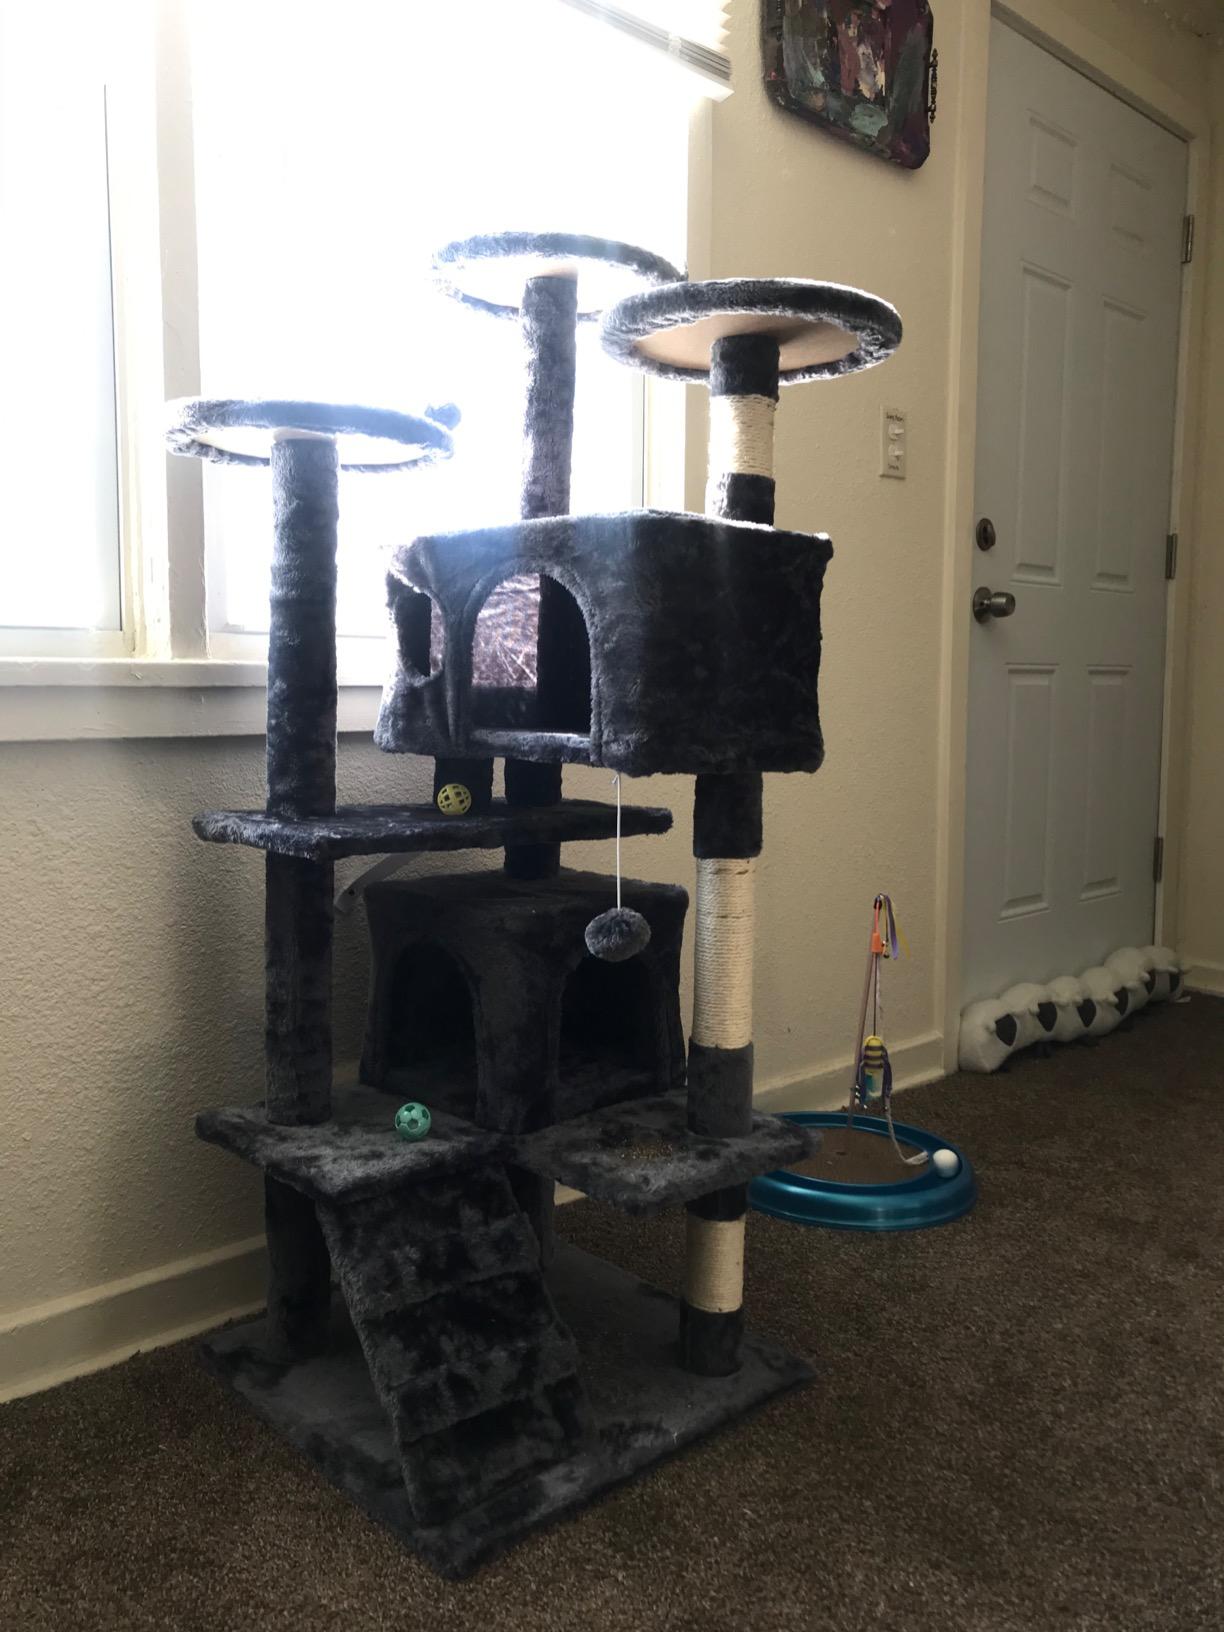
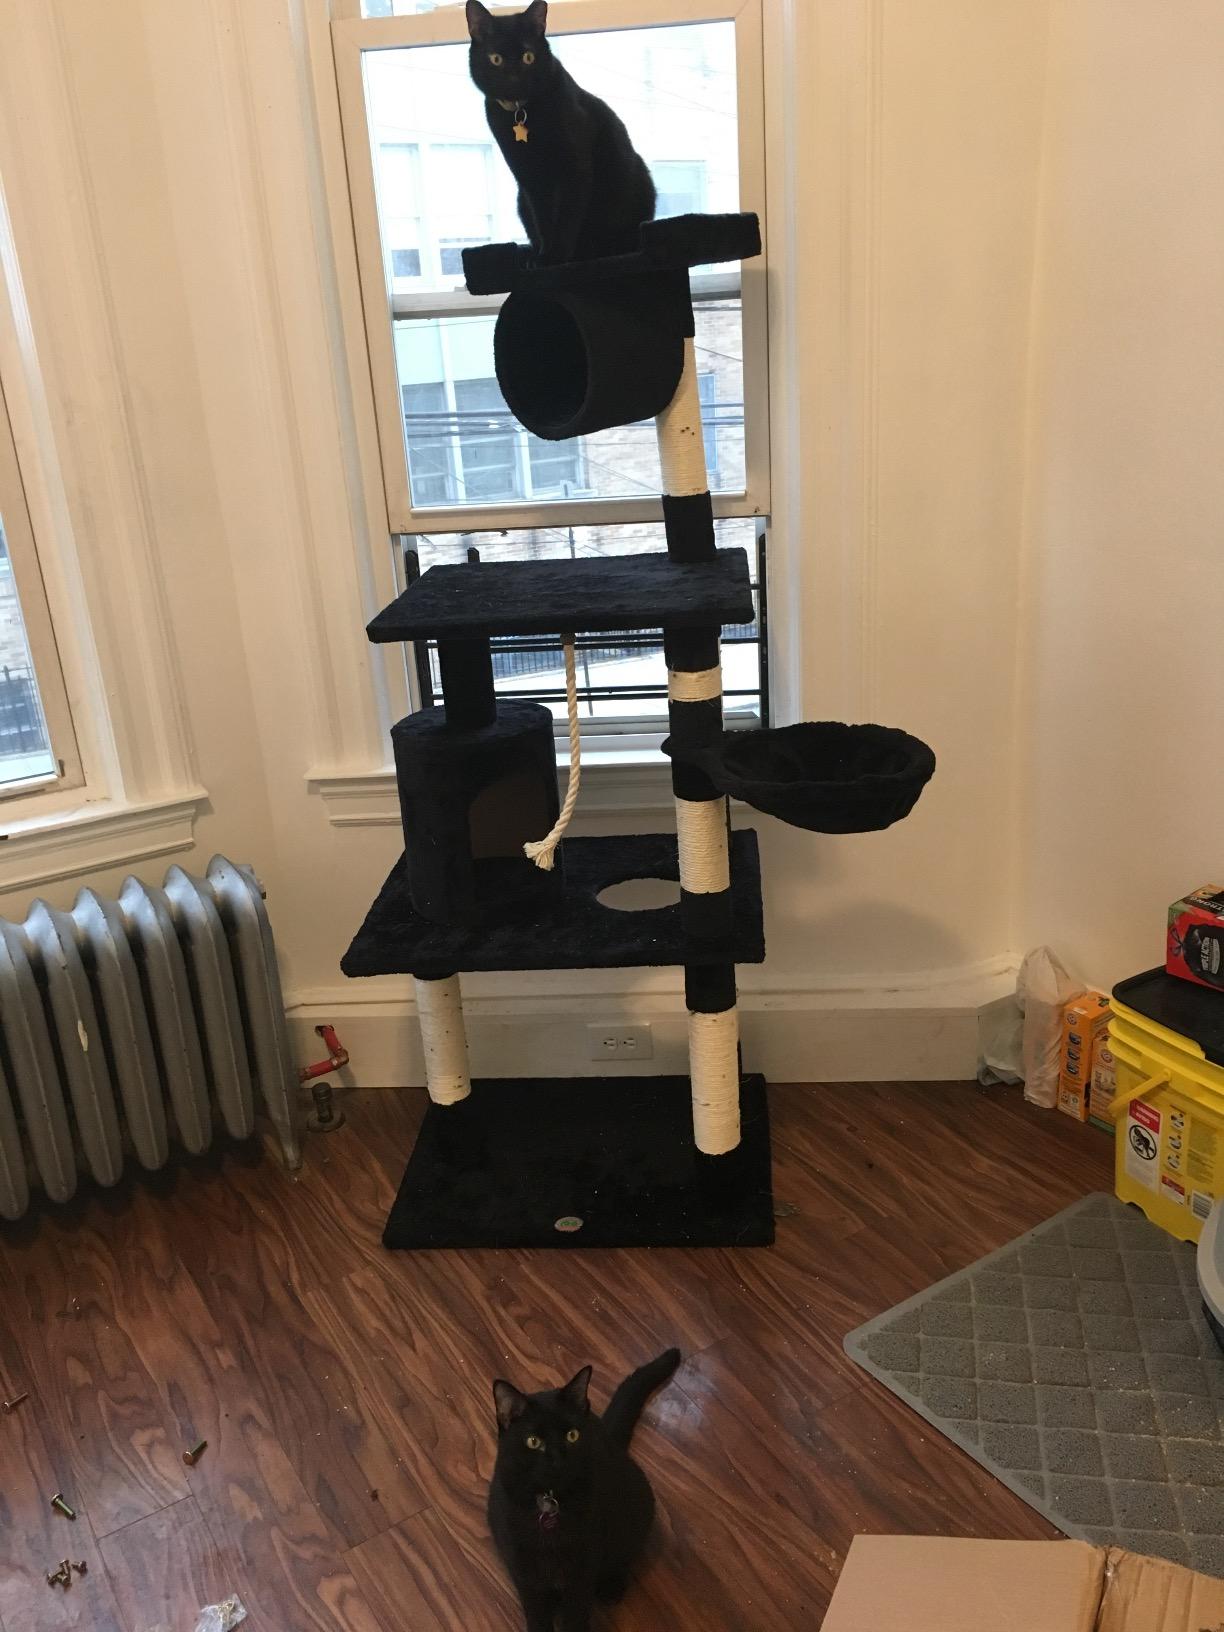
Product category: items_cat tree
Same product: no